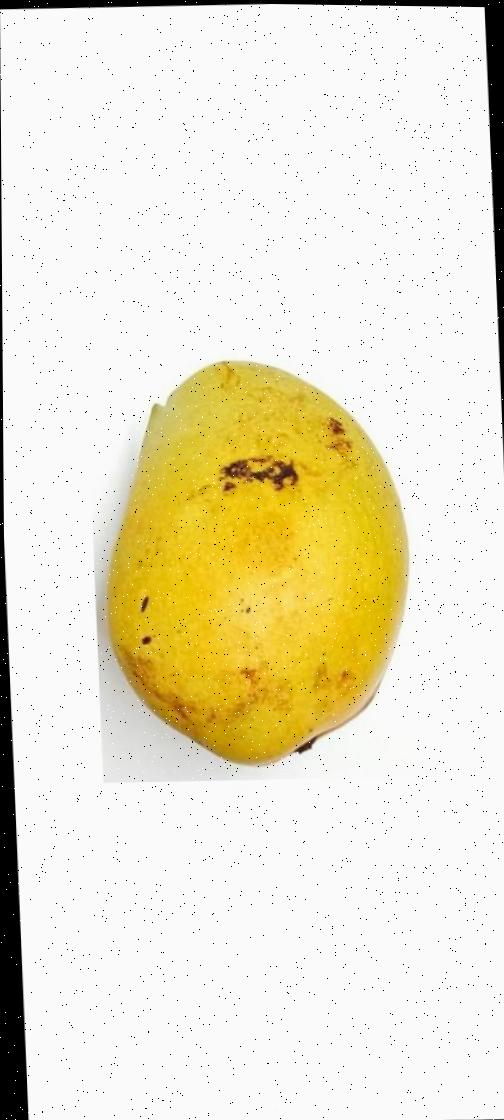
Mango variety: Bari-11